Desha Delteil

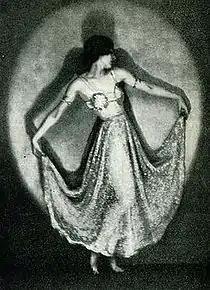
Desha with the Fokine Ballet

She was born Desha Eva Podgoršek in Ljubljana, Austria-Hungary (present-day Ljubljana, Slovenia), emigrated to the US with her sister Leja in 1913 and studied under Michel Fokine, eventually becoming first dancer in his company. In 1920 she appeared in a solo short movie, "The Bubble," which was about a young girl dancing with a balloon, and was an uncredited cabaret dancer in the 1924 motion picture "Isn't Life Wonderful". A few years later, her "bubble dance" in the 1929 Hollywood musical "Glorifying the American Girl" made her well known.